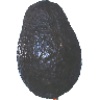
Label: avocado